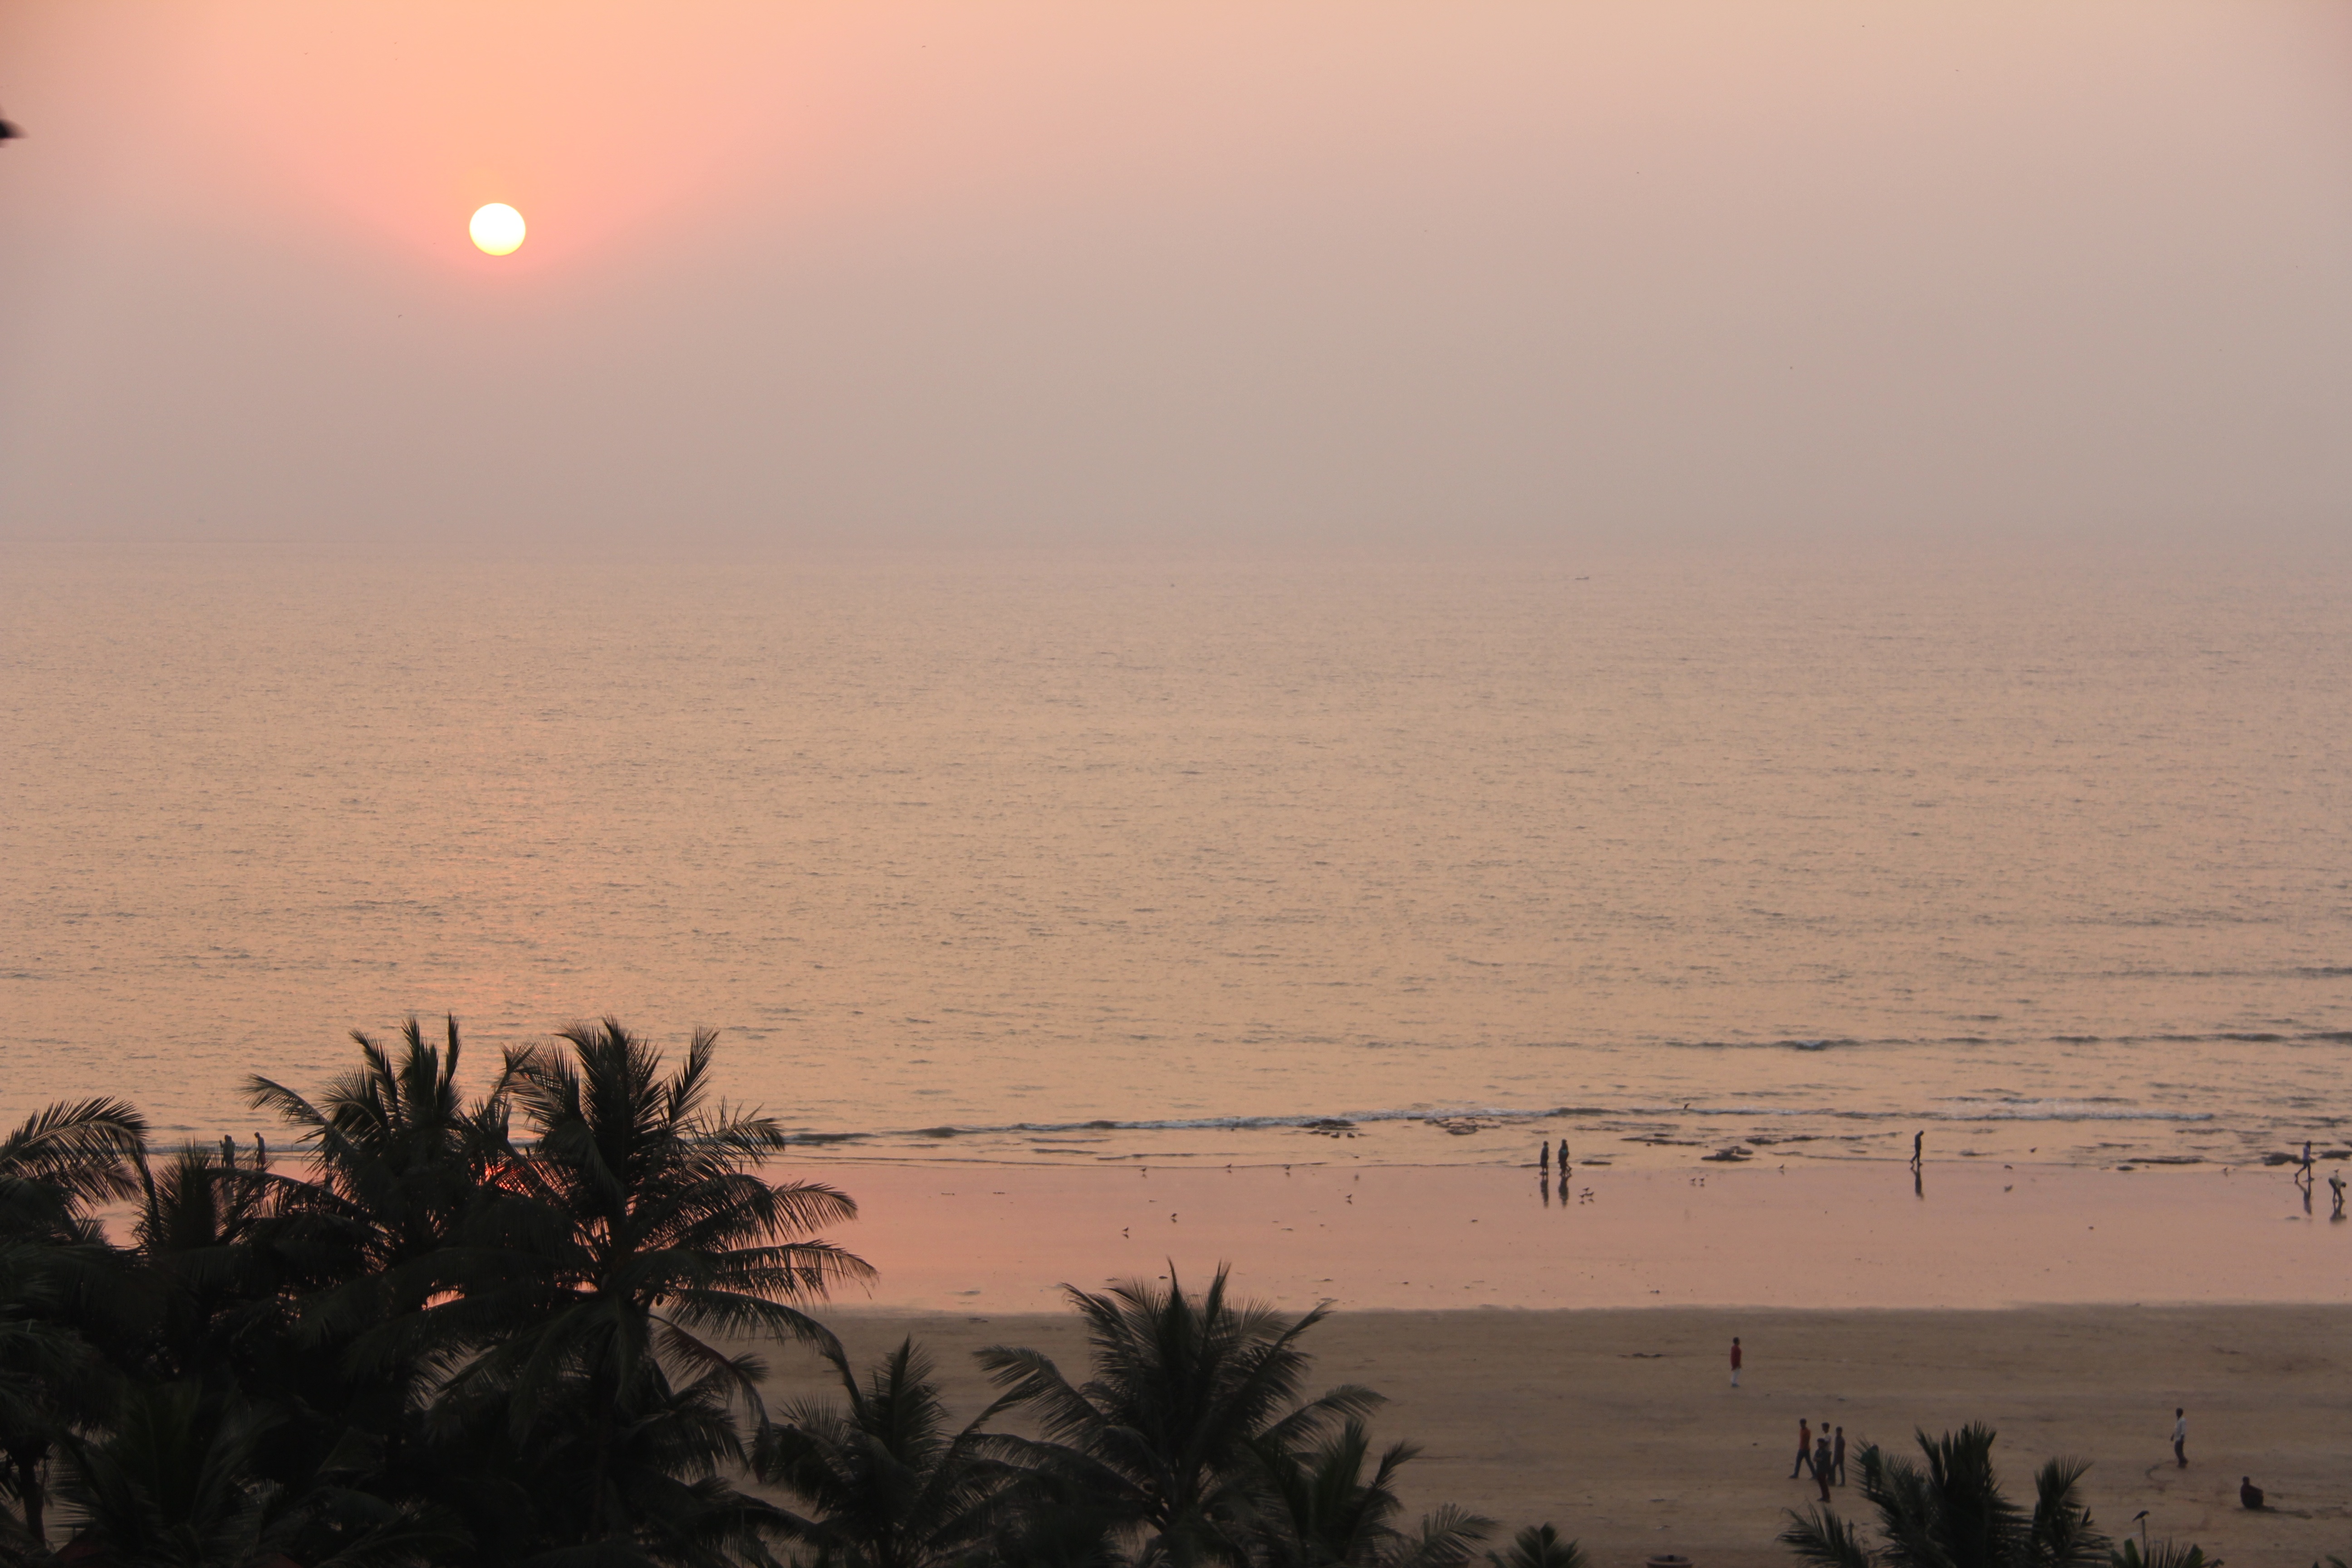
beach, sea, coast, ocean, horizon, sun, sunrise, sunset, mist, sunlight, morning, shore, dawn, dusk, evening, haze, afterglow, atmospheric phenomenon